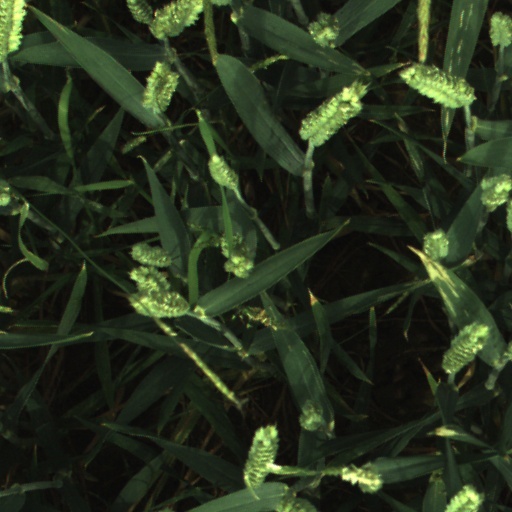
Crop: wheat